Thailand

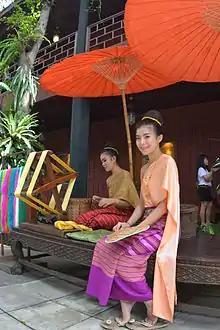
Thai women wearing sabai, Jim Thompson House

Muslims constitute the second largest religious group in Thailand, comprising 5.37% of the population in 2018. Islam is concentrated mostly in the country's southernmost provinces: Pattani, Yala, Satun, Narathiwat, and part of Songkhla, which are predominantly Malay, most of whom are Sunni Muslims. Christians represented 1.13% of the population in 2018, with the remaining population consisting of Hindus and Sikhs, who live mostly in the country's cities. There is also a small Jewish community in Thailand dating back to the 17th century.